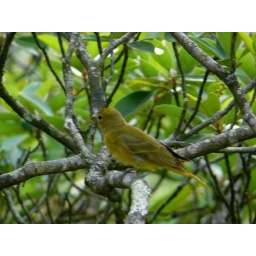
The trees around the villa have many visiting birds